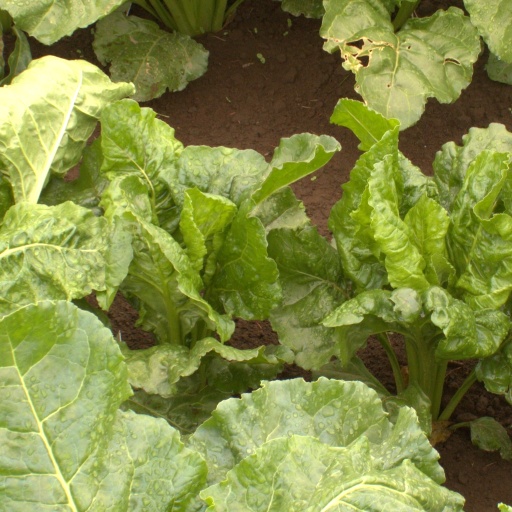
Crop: sugar beet